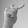
ASL letter: T